House at 5 Lincoln Road

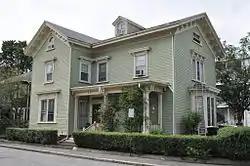

The House at 5 Lincoln Road in Brookline, Massachusetts, is a well-preserved local example of Italianate architecture. This -story wood-frame house was probably built in 1852 by Samuel Crafts, around the same time he built the nearby House at 25 Stanton Road. The two houses were essentially identical in their original construction; 25 Stanton underwent some modification in the 1870s. This house exhibits classical Italianiate styling, including deep bracketed eaves, and round-arch windows in the gables, as well as heavy cornices over the windows.